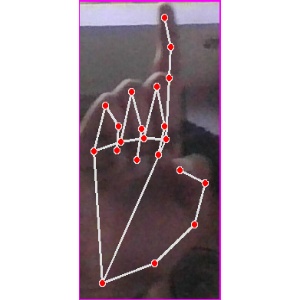
अक्षर: क